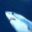
Label: shark